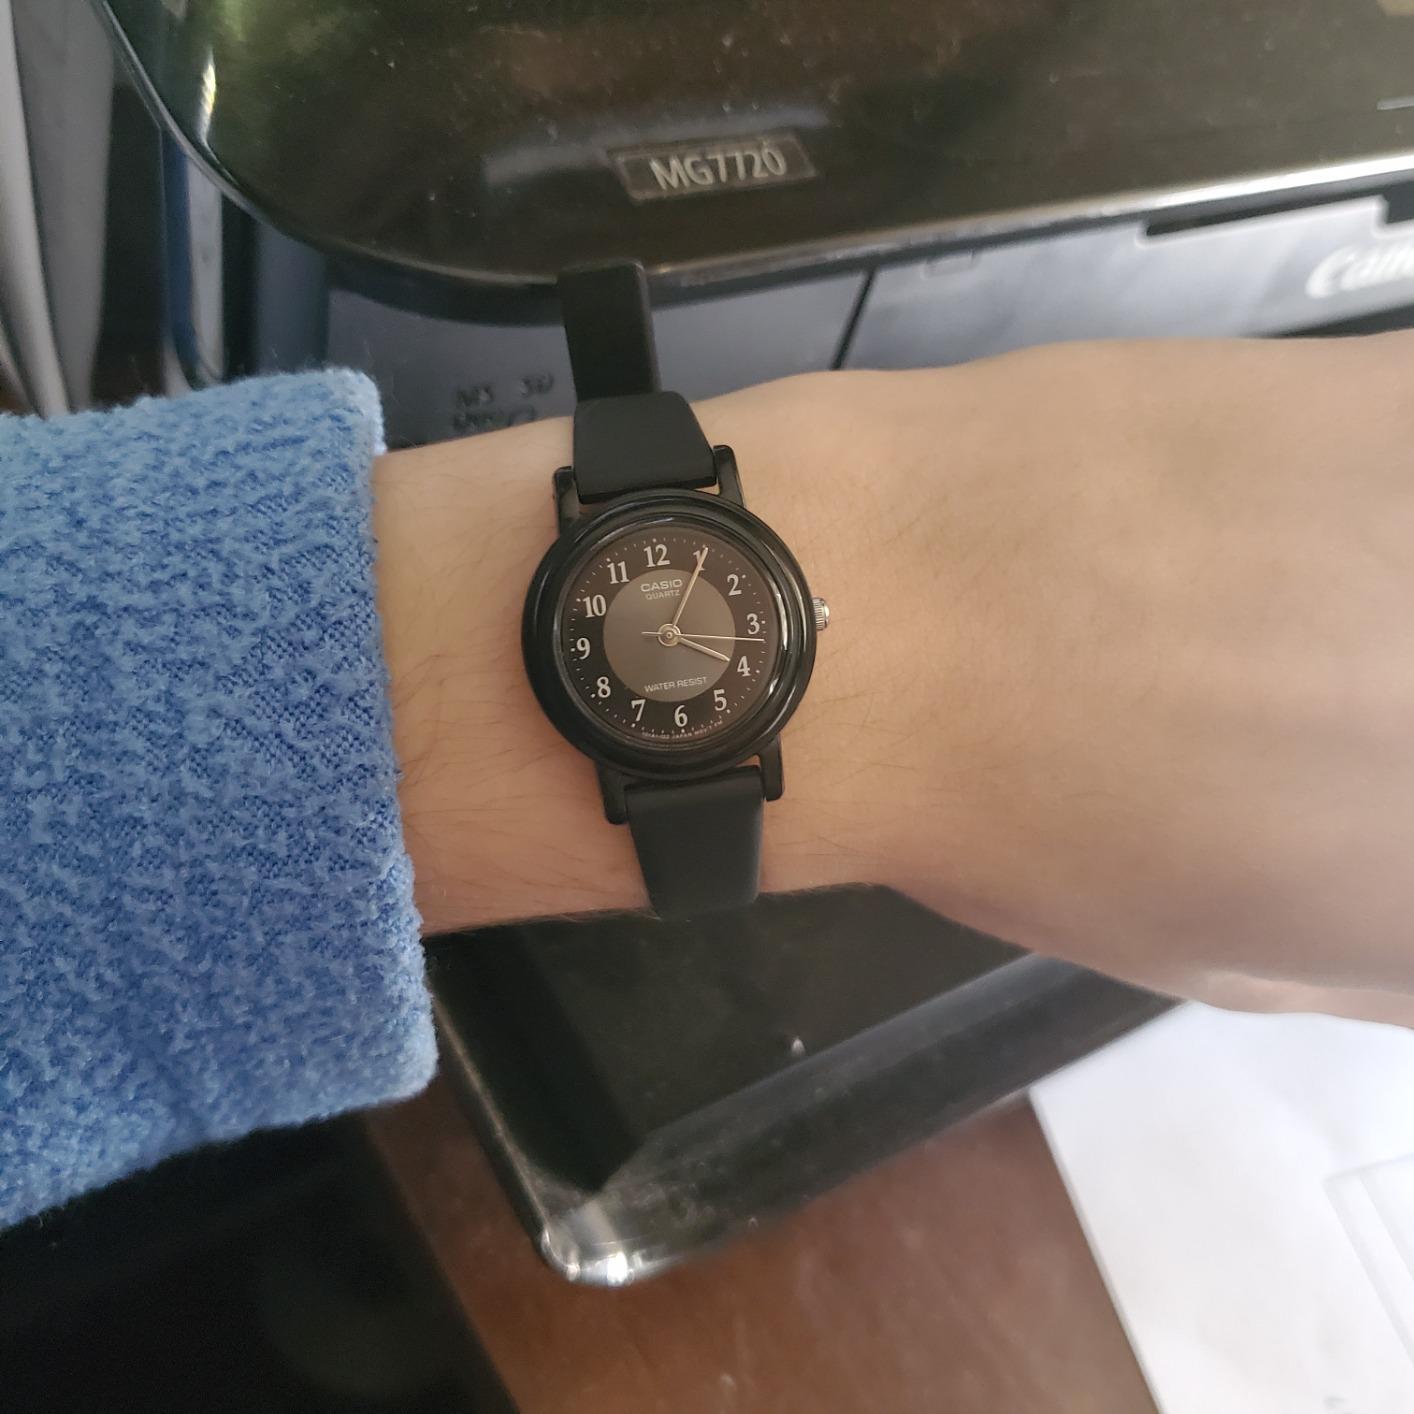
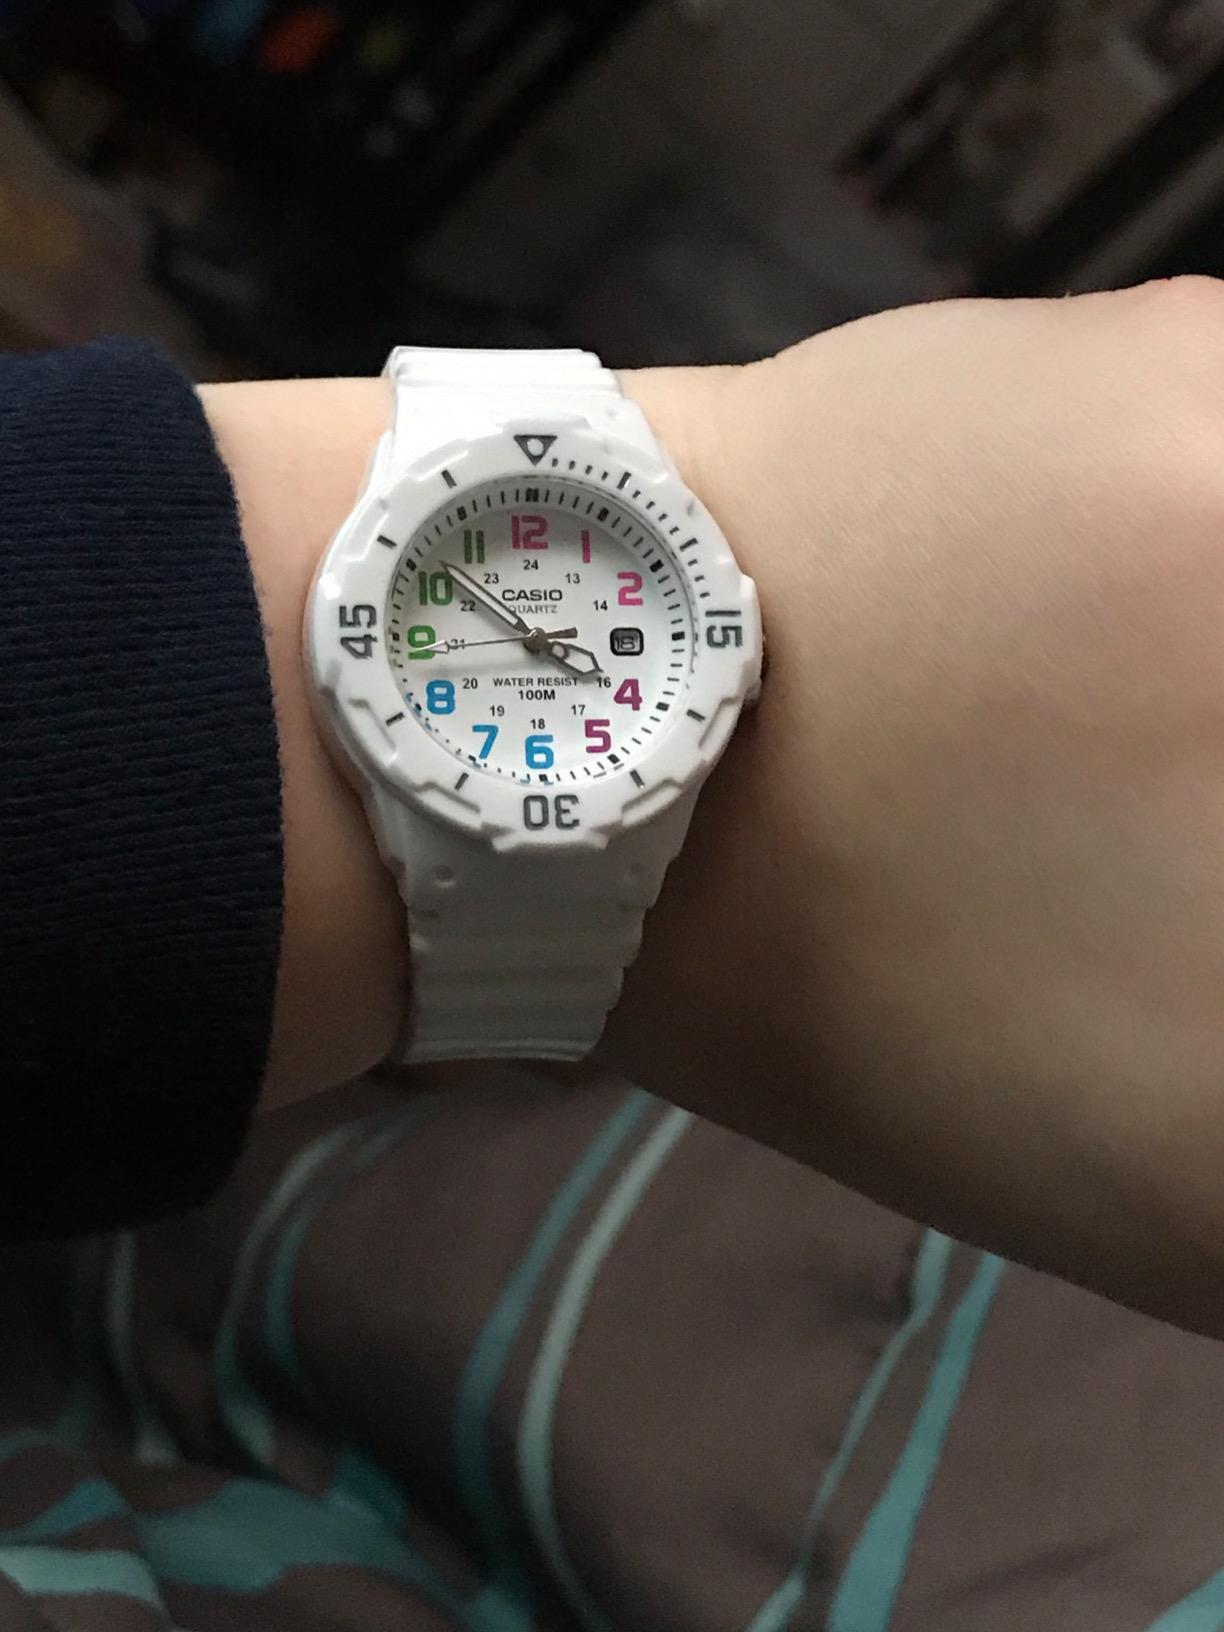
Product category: accessories_watch
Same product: no